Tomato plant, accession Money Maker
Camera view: horizontal (90 deg, fisheye); turntable rotation: 210 degrees
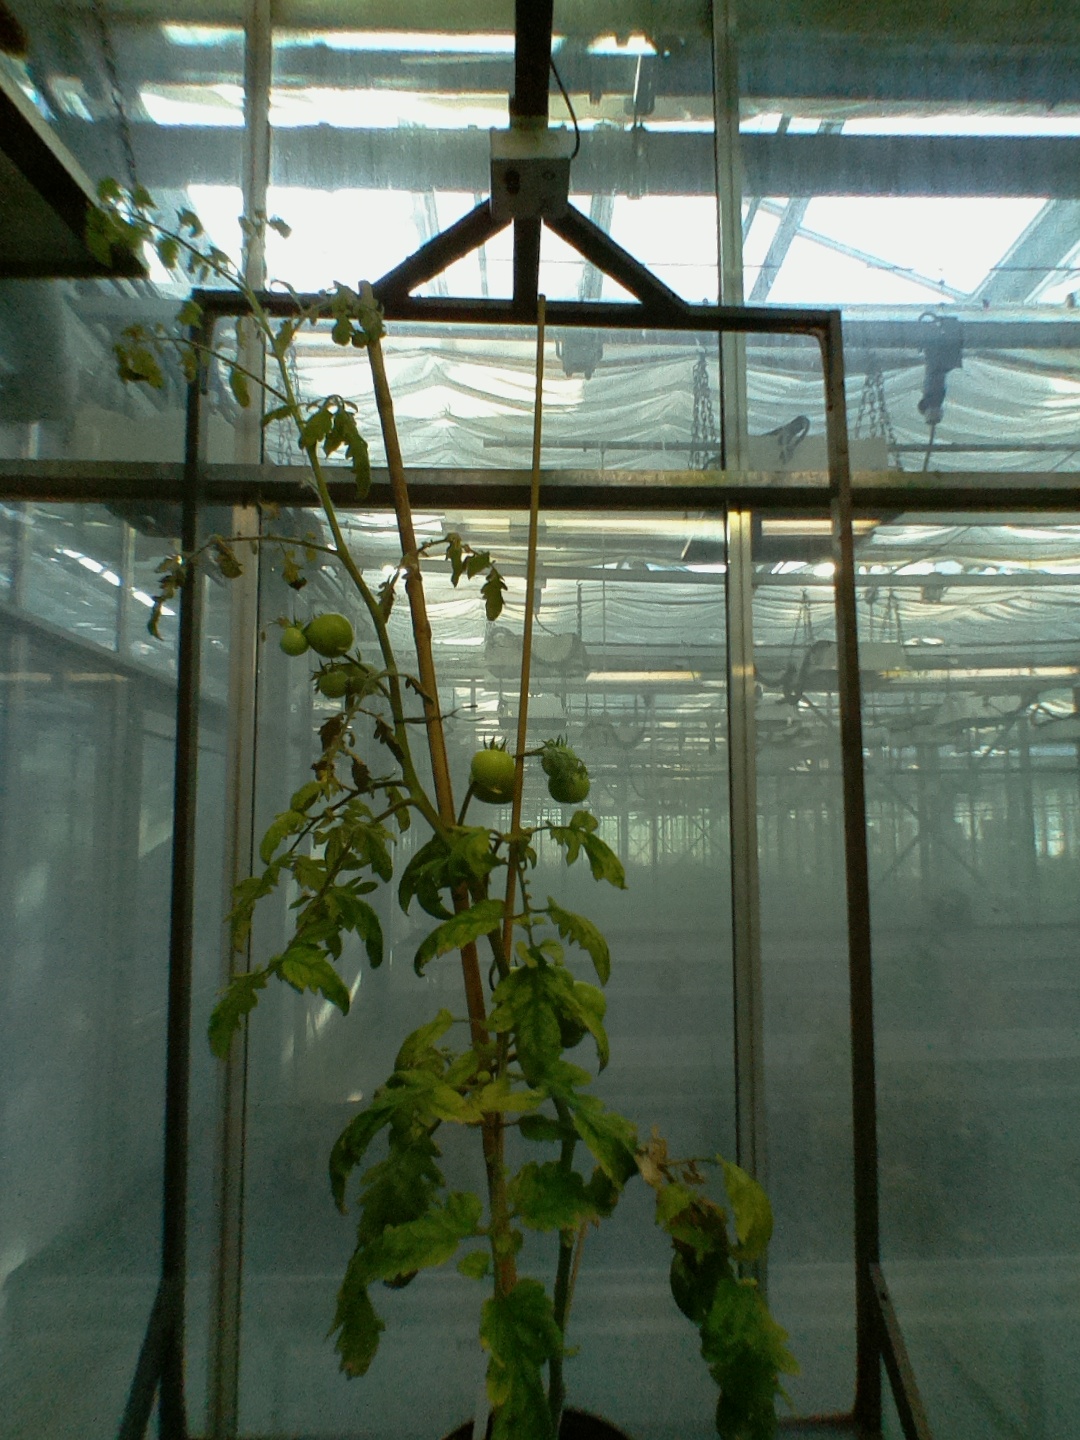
BBCH growth stage 79: 90% -100% of final fruit size